Mount Pleasant Baptist Church and Cemetery

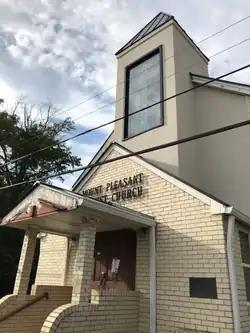
Mount Pleasant Baptist Church in October 2021

Mount Pleasant Baptist Church and Cemetery a historic Baptist church and cemetery located in Gainesville, Prince William County, Virginia along U.S. Route 29. It is located on the site of a former community of black slaves emancipated after the American Civil War historically known as The Settlement and hosts a congregation tracing back to the 1870s. Built in 1928, the current building replaces three other church buildings that had existed in the community.